Quds Governorate

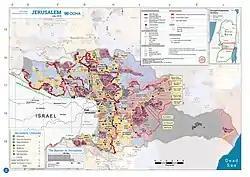
2018 United Nations map of the area, showing the Israeli occupation arrangements in the governorate

The Quds Governorate, also known as Jerusalem Governorate, is one of the 16 governorates of Palestine and located in the central part of the West Bank. The current governor, appointed by the Palestinian National Authority, is Adnan Ghaith since 2018, who succeeded Adnan al-Husayni, appointed in 2008. The Governorate has two sub-districts: "Jerusalem J1", which includes the localities within the territory controlled by the Israeli Jerusalem municipality (East Jerusalem), and "Jerusalem J2", which includes the remaining parts of the Jerusalem Governorate. The district capital of the Governorate is East Jerusalem (al-Quds).